John Thomas Micklethwaite

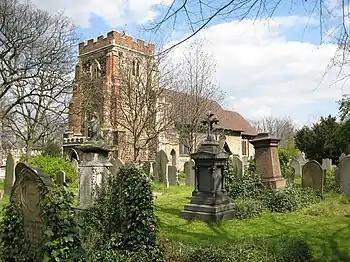
St Mary Magdalene, East Ham

In 1891, Micklethwaite prepared a report on St Mary Magdalene's Church, East Ham. This church, largely of the 12th-Century, was in poor repair and threatened with demolition. The report showed that the church could be repaired, and it was, between 1891-6.